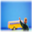
Label: bus